Zug Island

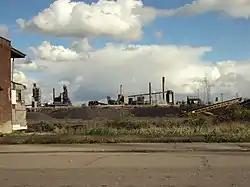
View of Zug Island from the Delray neighborhood of Detroit

One of the most pressing problems in the neighborhoods surrounding Zug Island is poor air quality. According to an article in the January 20, 2010, edition of the "Detroit Free Press", the neighborhoods around the area compose six of the ten most polluted zip codes in Michigan. In the article, residents cite air quality samples containing lead and high levels of methyl ethyl ketone, large numbers of cancer and asthma cases, and foul smells with "sparkly" dust that can only be removed with toilet cleaner.